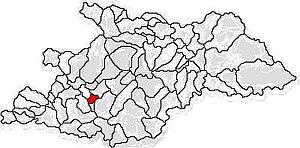
Săcălășeni est une commune roumaine du județ de Maramureș, dans la région historique de Transylvanie et dans la région de développement du Nord-Ouest.